Job plot

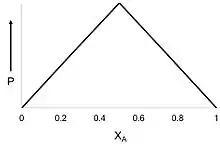
A simple Job Plot showing how a physical property (P) changes upon changing the mole fraction of compound A (Χ).

In solutions where two species are present (i.e. species A and species B), one species (A) may bind to the other species (B). In some cases, more than one A will bind with a single B. One way to determine the amount of A binding to B is by using a Job plot.